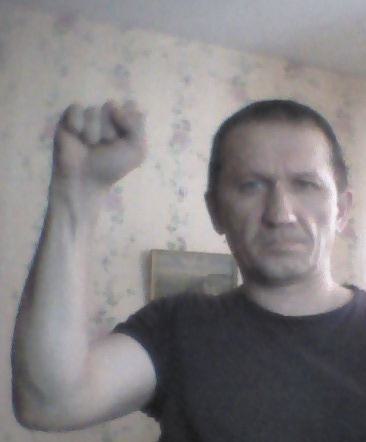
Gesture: fist